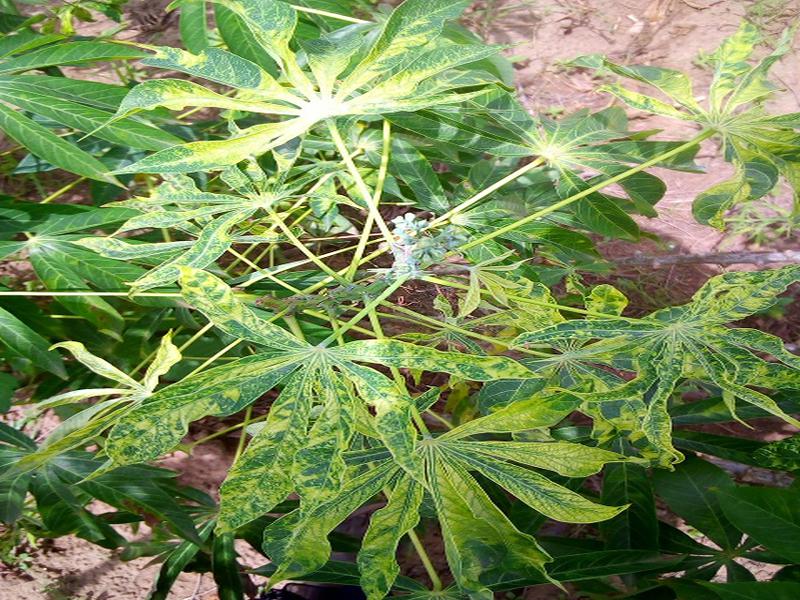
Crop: cassava
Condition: mosaic_disease